The Same Old Story (novel)

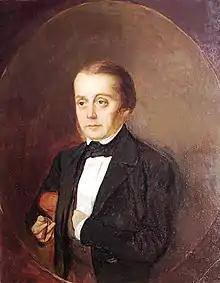
Portrait of young Goncharov by Kirill Gorbunov, 1847

"Goncharov’s novel caused furore in Saint Petersburg, its success was unheard of. And how much good will it bring to our society, what a massive blow will it administer to romanticism, dreaminess, sentimentality and provincialism," Belinsky wrote to critic Vasily Botkin on March 17, 1847. "Goncharov's debut novel was very successful both in literary saloons and with wider audience," according to biographer Gavriil Potanin. Avdotya Panaeva remembered: "My God, and how agitated all the curious men of letters became all of a sudden! Everybody wanted to know details of the new author’s life, past and present, which class did he come from, what circles did he belong to, et cetera."